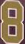
Number: 8